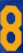
Number: 8